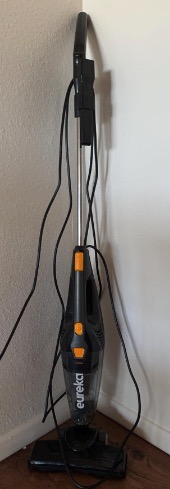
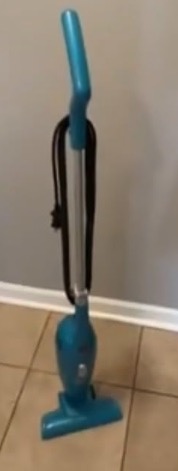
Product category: items_vacuum
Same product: no